Ricky Laureano

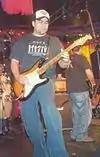
Ricky Laureano playing in Villalba, Puerto Rico (2004)

Ricky Laureano met Tito Auger in the late 80s. Together they formed another band called "Farenheitt". The band recorded a single with the first writing collaborations of Auger and Laureano. Their first songs were titled "Maryann" and "I'd Been Looking". In 1990, Laureano and Auger decide to seriously pursue a career in music and they moved to the United States, specifically in New Jersey. Three months later, Auger's father died and he returned to Puerto Rico. Laureano stayed there and started playing with a band called "Pure Myth". Two years later, upon Auger's return they reunited again.